Westfield Newmarket

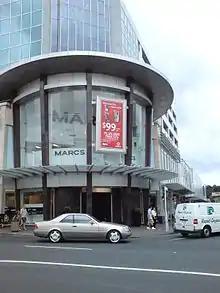
The Westfield 277 mall prior to refurbishment (2007)

Before refurbishment in 2018 and 2019, the centre featured a Countdown and about 60 specialty stores. In 2005, it had retail sales of NZ$120 million. It contained the New Zealand head offices of the Westfield Group. In a 2008 rating of New Zealand shopping centres by a retail expert group, Westfield Newmarket received three out of four stars, based on the criteria of amount of shopping area, economic performance, amenity and appeal as well as future growth prospects. Praised were its positions as one of the best-performing centres in the country, though the reviewers noted that parking could be "a nightmare".